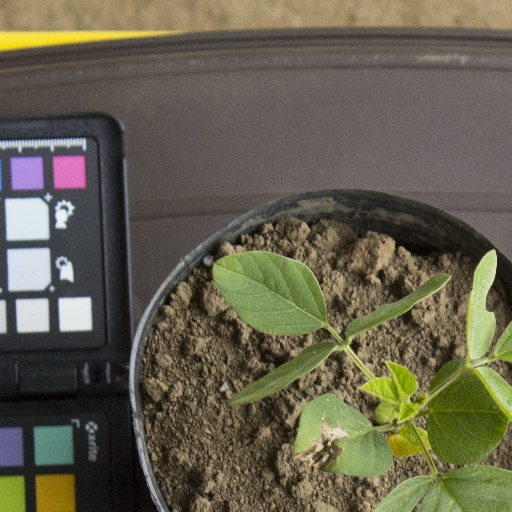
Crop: soybean